Émile Maurice

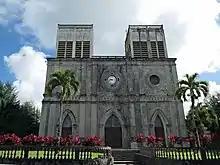
Church of Saint-Joseph in Saint-Joseph, Martinique

In 1958, Maurice, who was a Gaullist, finding he disagreed with Aimé Césaire, left the PPM and joined the Union for the New Republic federation of Martinique. From then on, Émile Maurice opposed autonomism and, with Camille Petit and Victor Sablé, was one of the fiercest defenders of departmental status for Martinique.